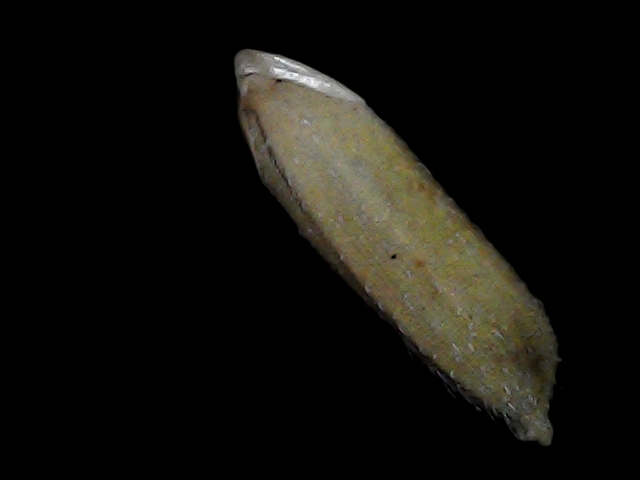
Rice variety: Bd93